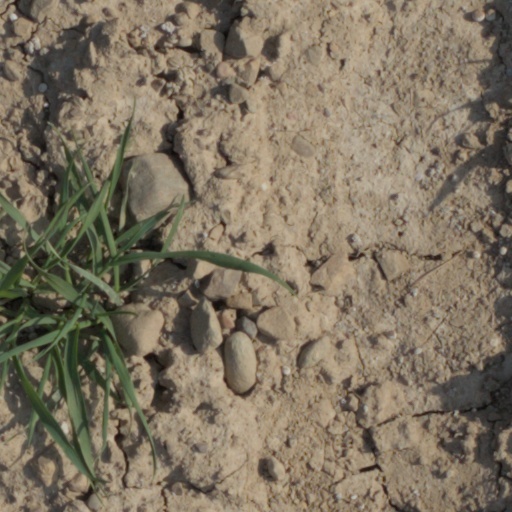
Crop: wheat